Disappearance of Genette Tate

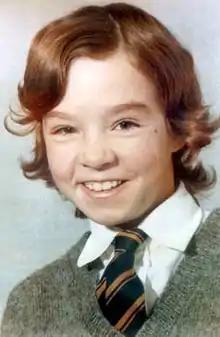
A photograph of Tate distributed at the time of her disappearance in August 1978

The disappearance of Genette Tate is a missing person case in which a 13-year-old girl disappeared while delivering newspapers in Aylesbeare, Devon, England, on 19 August 1978. Despite extensive searches, Tate's body has not been found and the cause of her disappearance remains unknown.